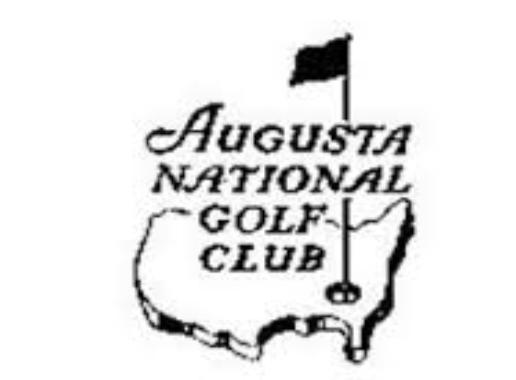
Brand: Augusta
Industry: Others